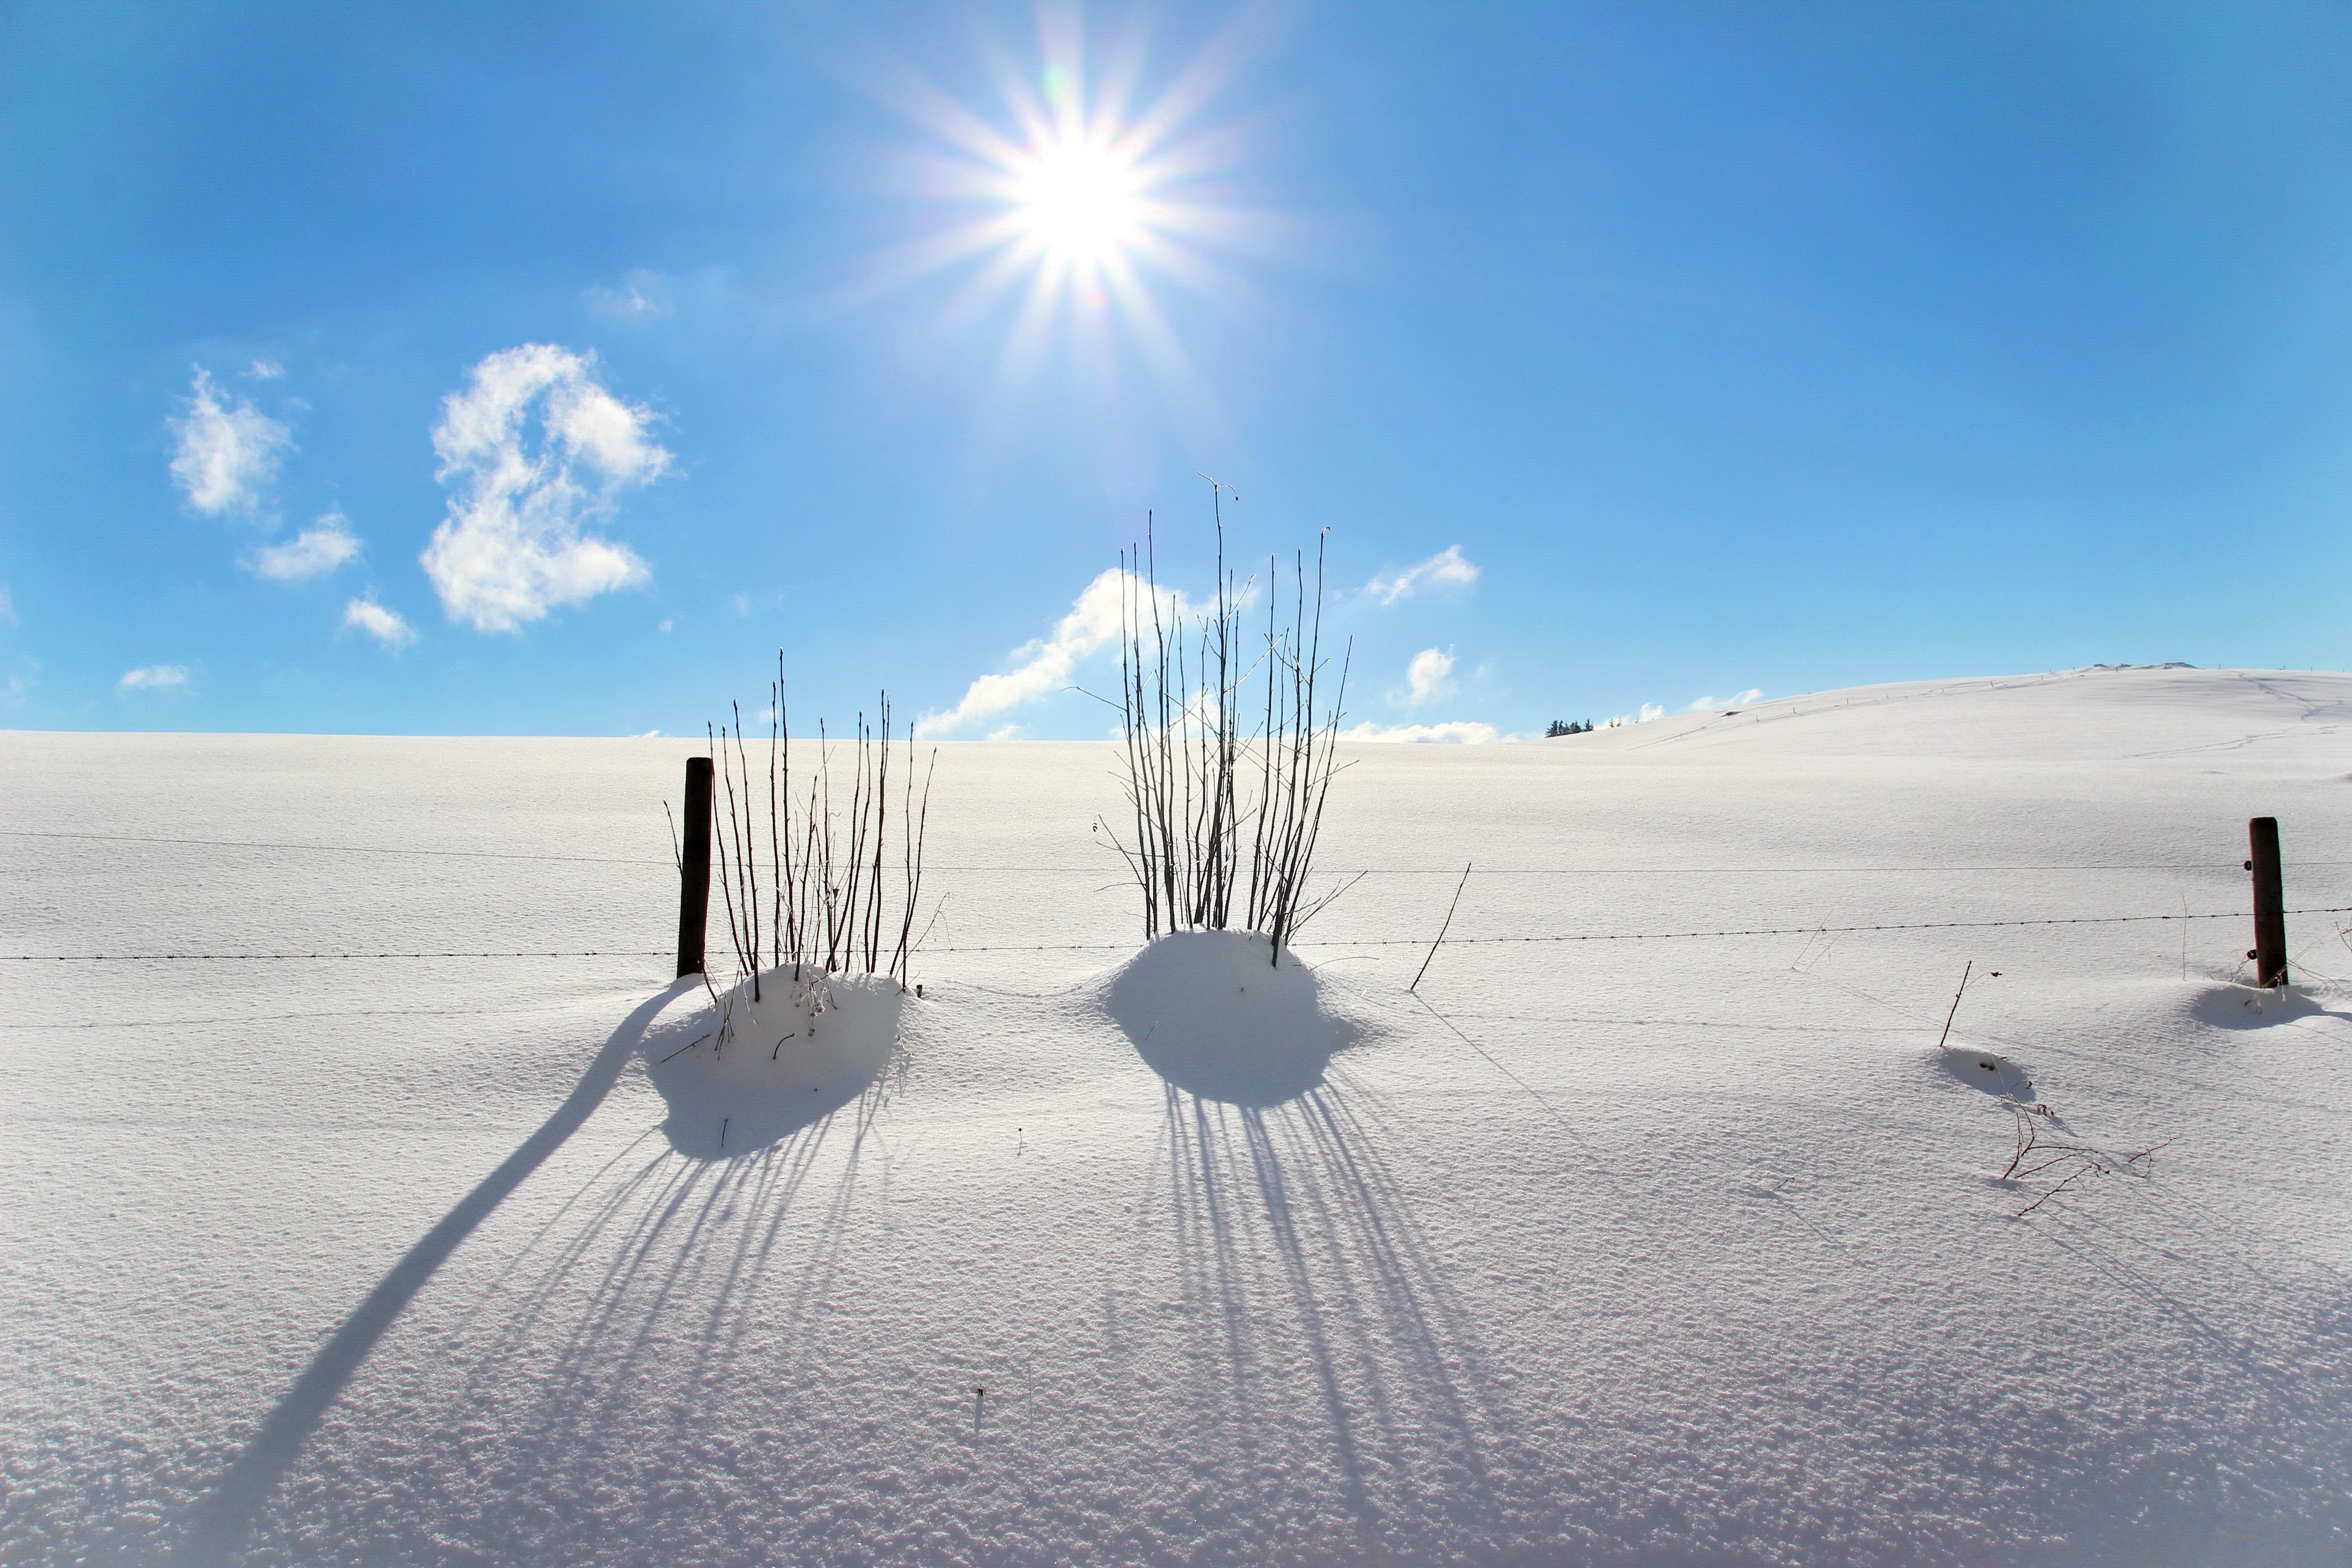
landscape, sea, sand, ocean, horizon, snow, cold, winter, light, sky, sun, white, sunlight, morning, wind, bush, ice, weather, shadow, snowy, blue, arctic, season, lichtspiel, clouds, shrubs, rays, winter dream, wintry, piste, freezing, back light, pasture fence, rau, unaffected